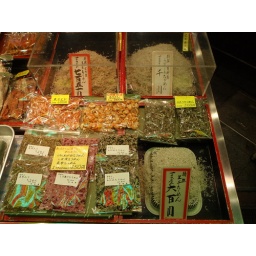
Tiny fish in a bag